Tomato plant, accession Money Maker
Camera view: vertical (180 deg); turntable rotation: 90 degrees
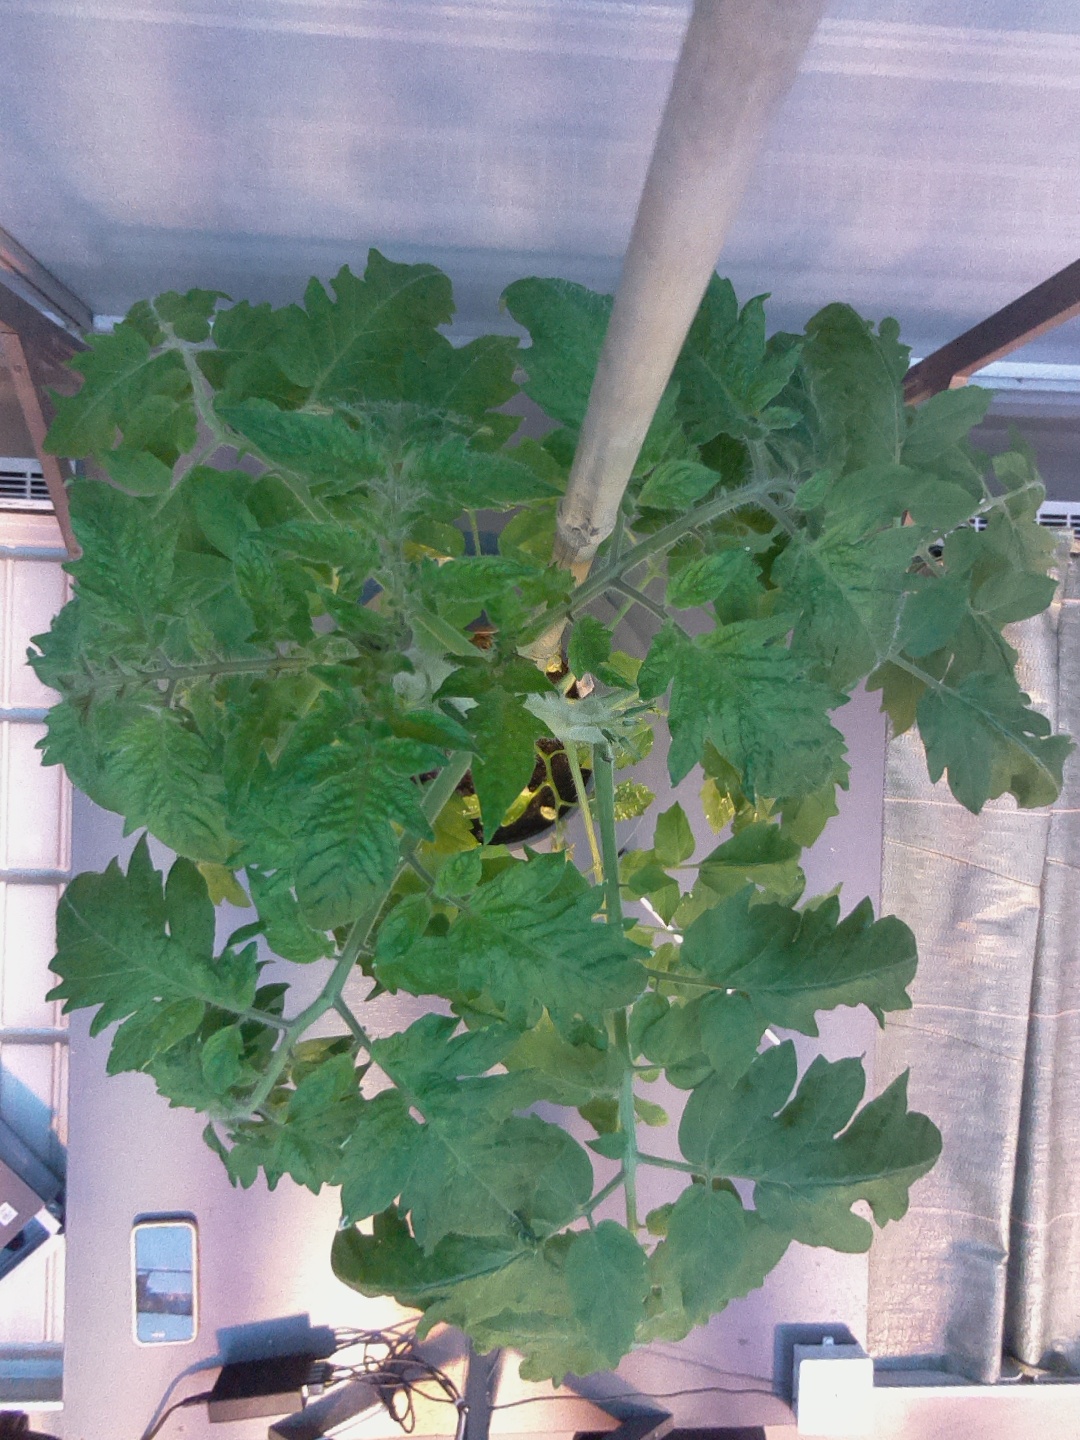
BBCH growth stage 54: 4 inflorescences visible